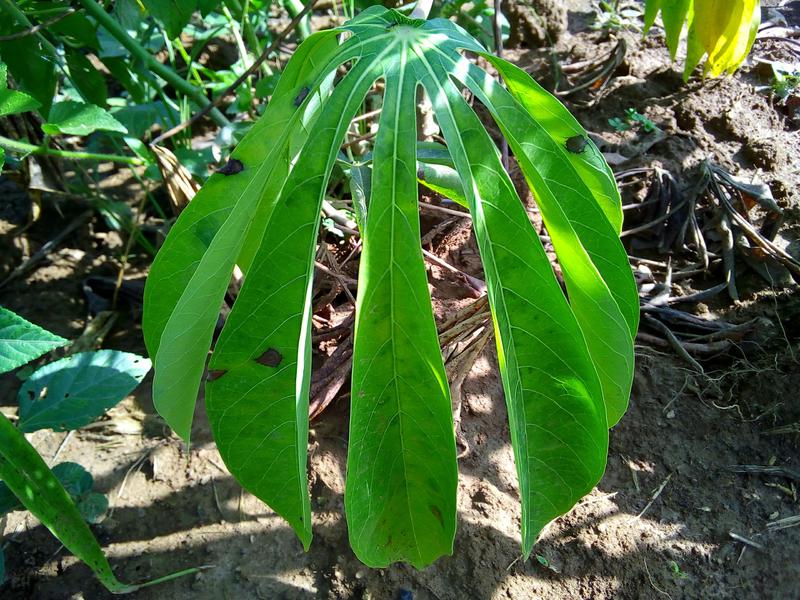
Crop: cassava
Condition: bacterial_blight